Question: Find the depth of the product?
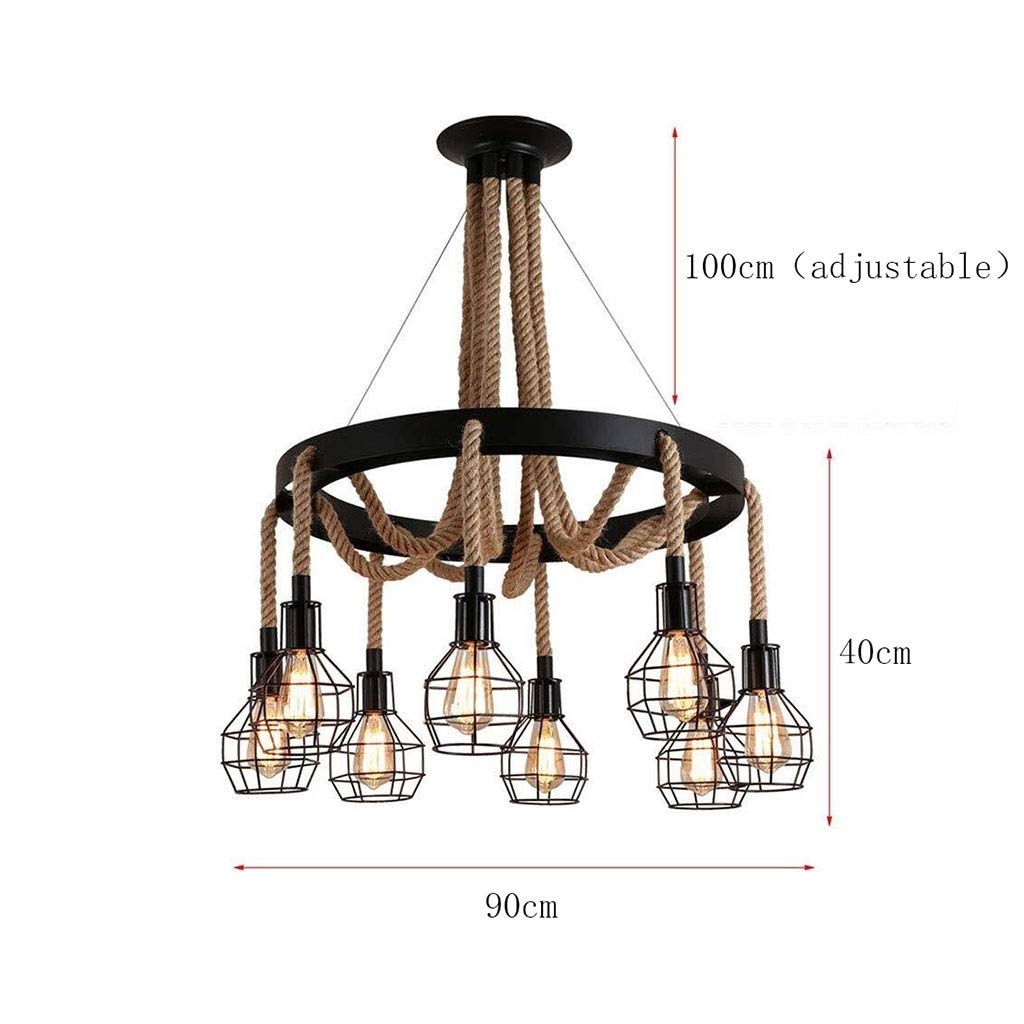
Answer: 90.0 centimetre